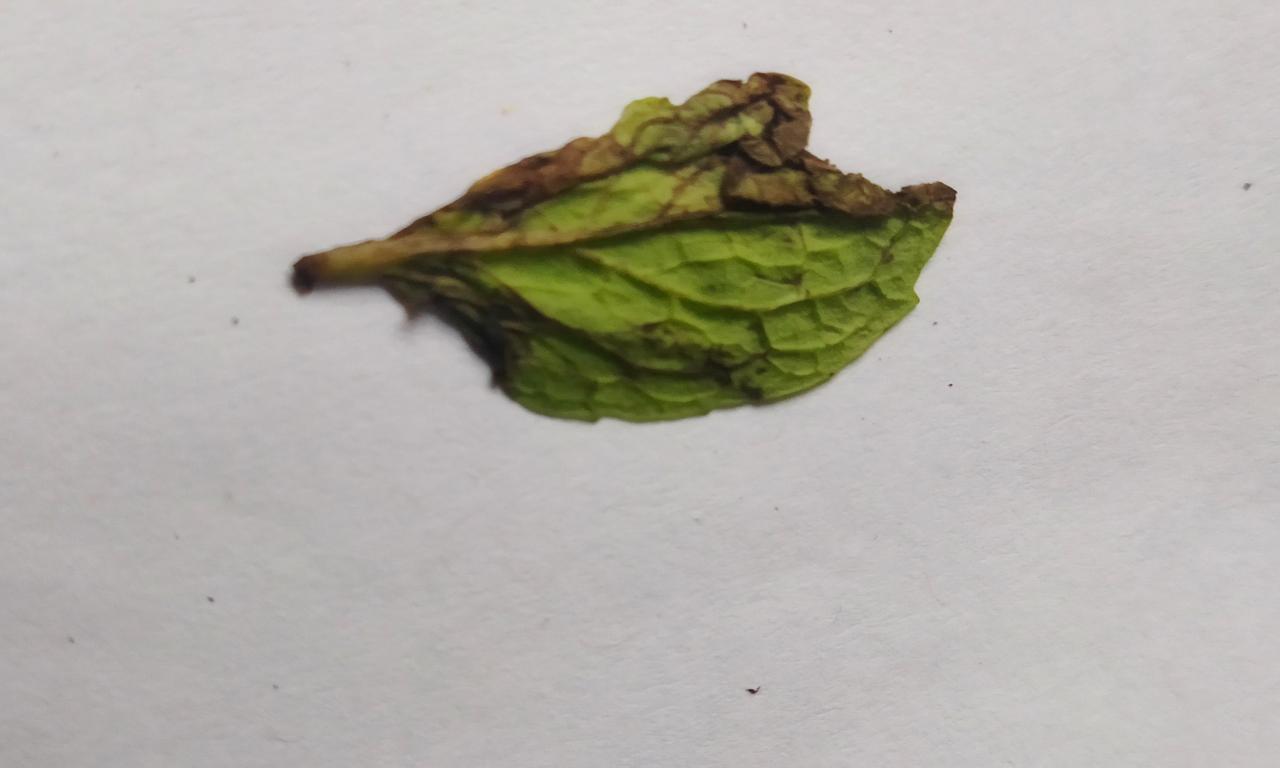
Label: Spoiled